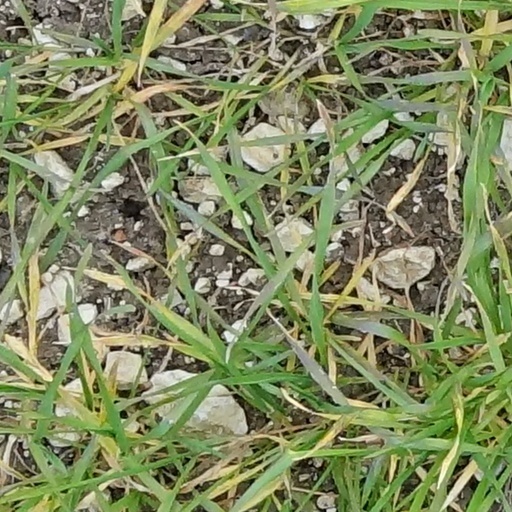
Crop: wheat